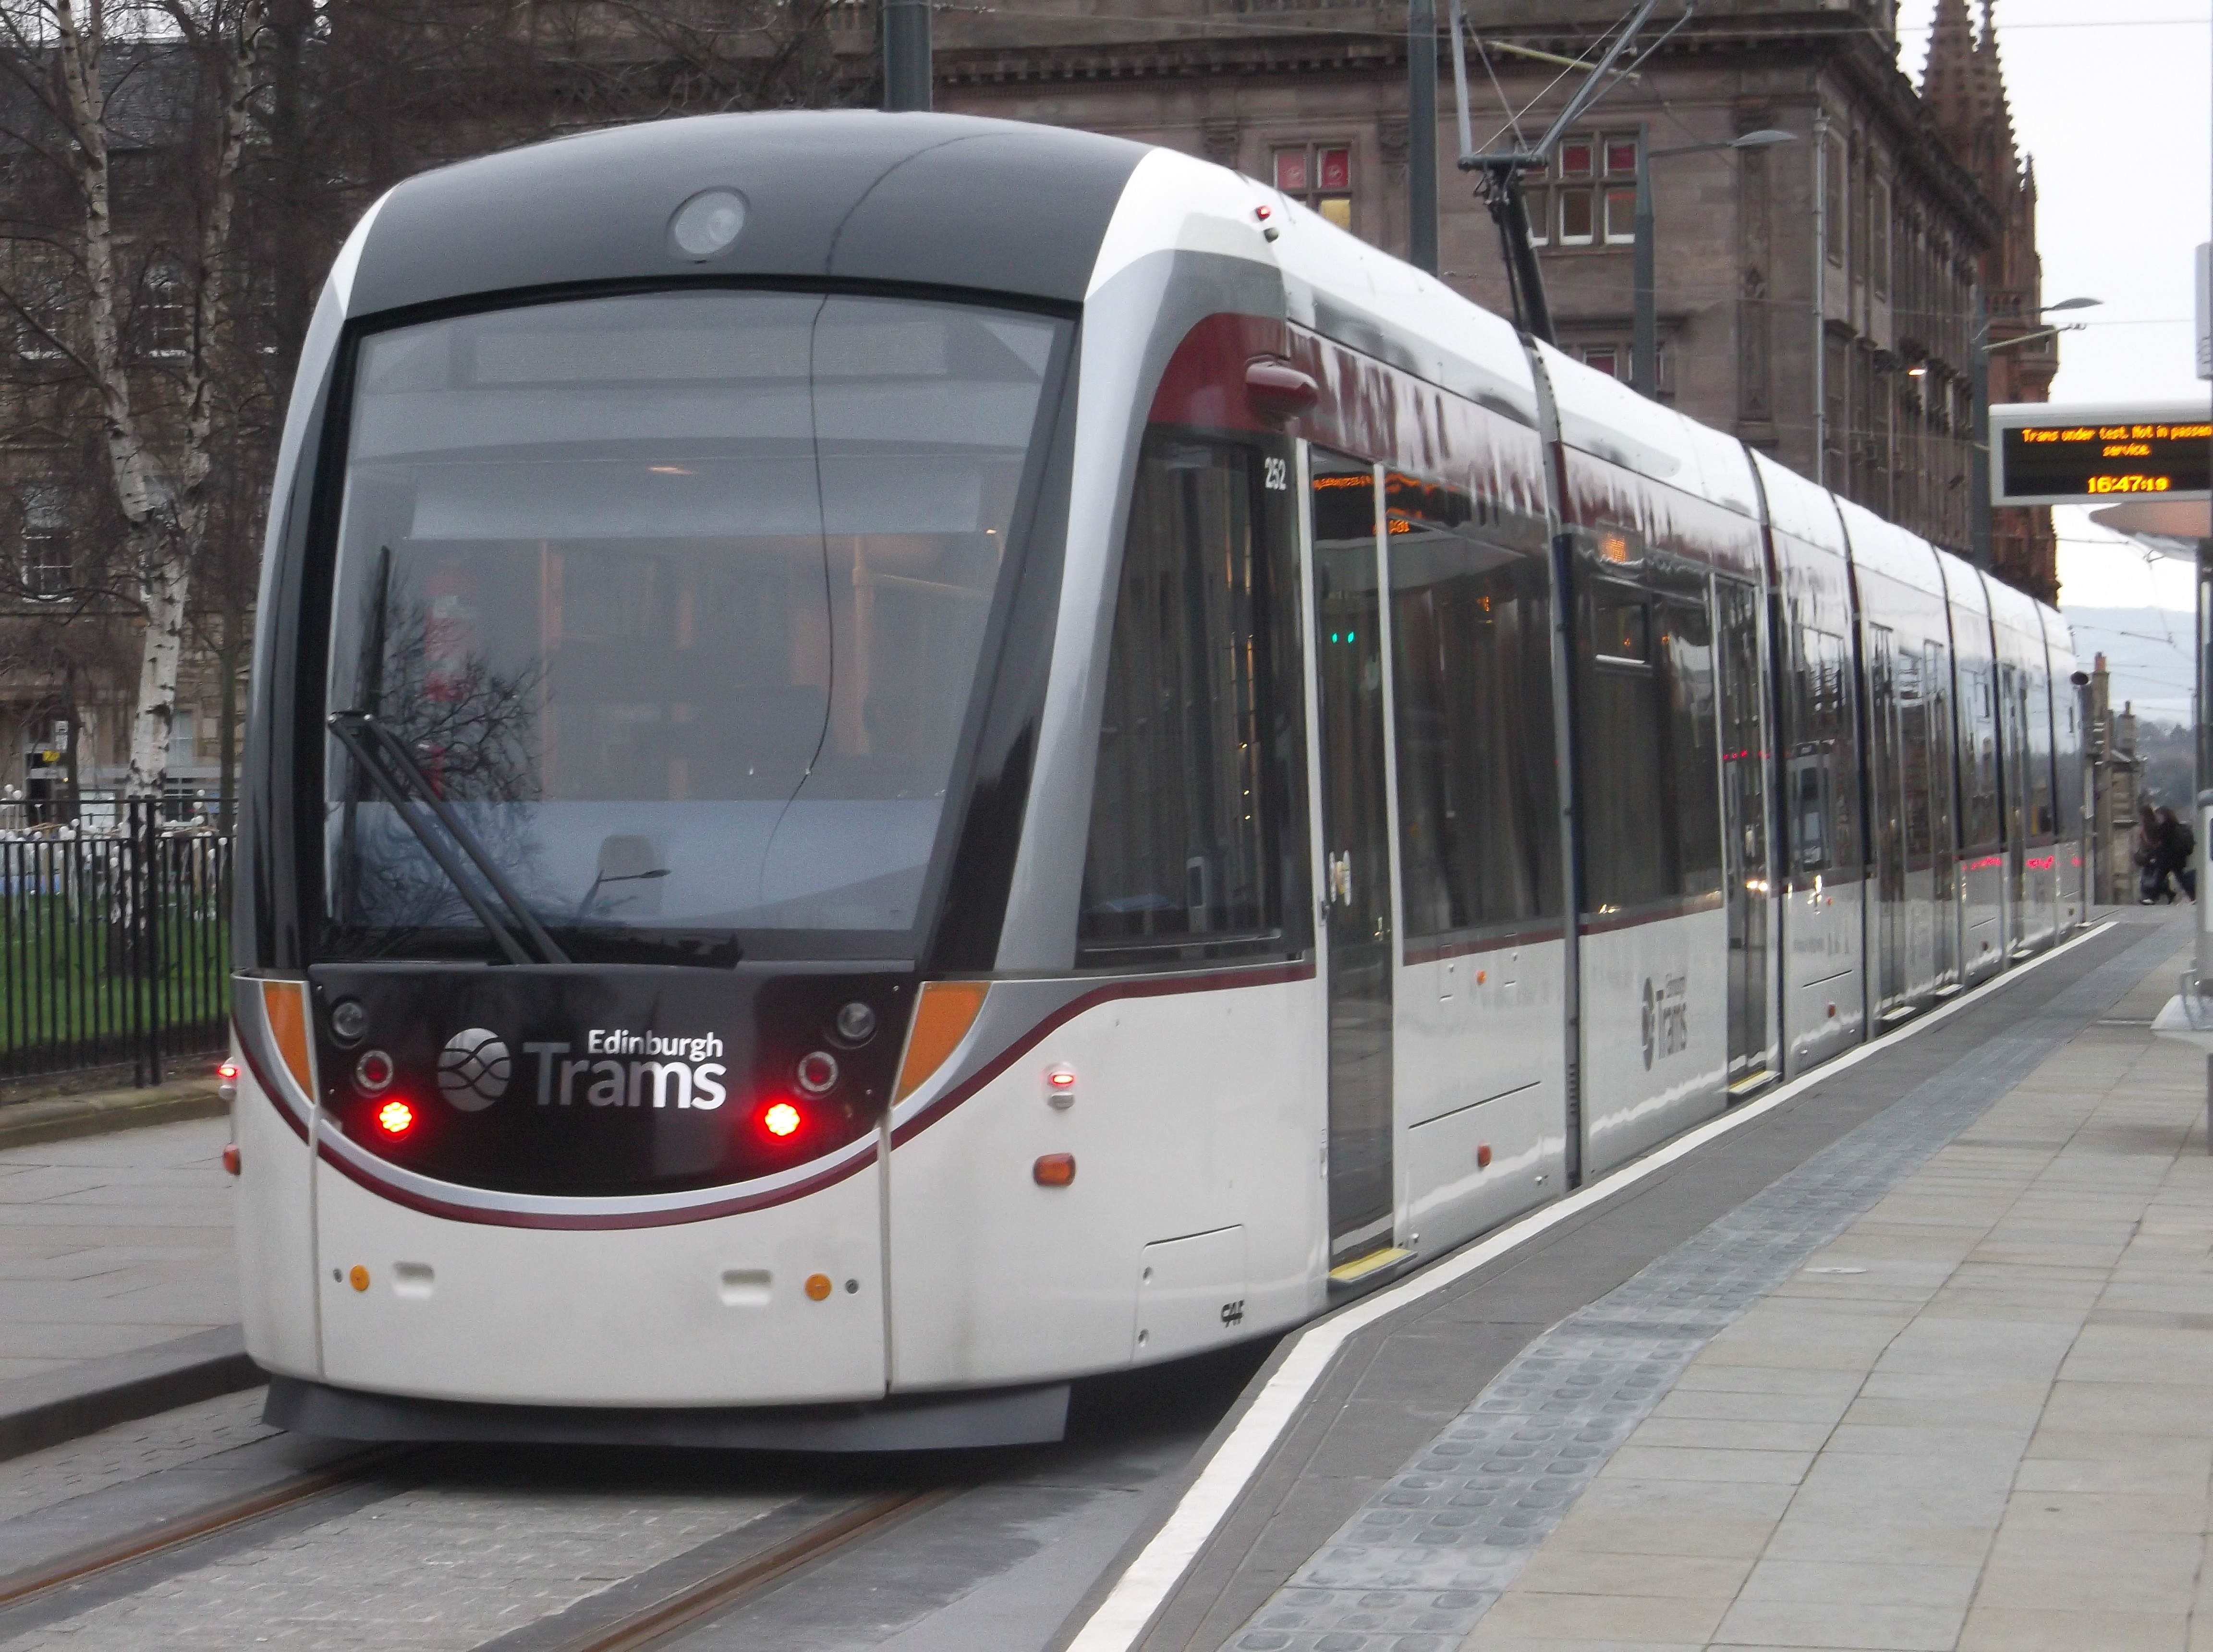
railway, city, urban, travel, tram, streetcar, transportation, transport, vehicle, tourism, modern, public transport, rails, public, tramway, electric, land vehicle, mode of transport